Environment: real
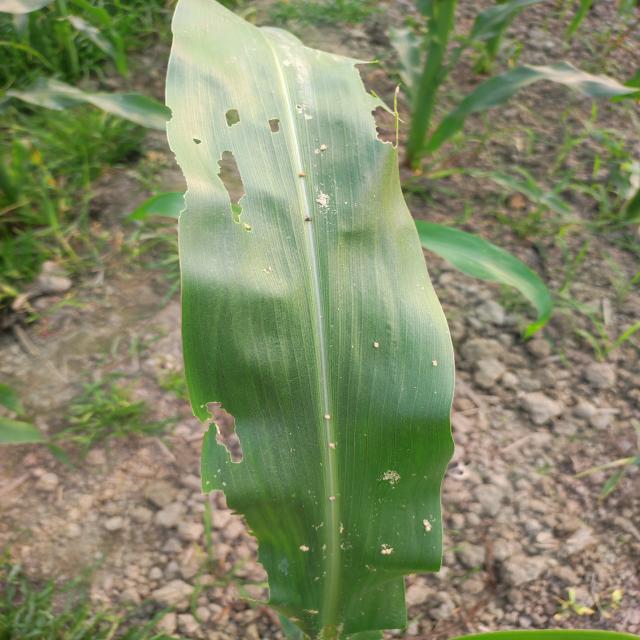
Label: fall_armyworm